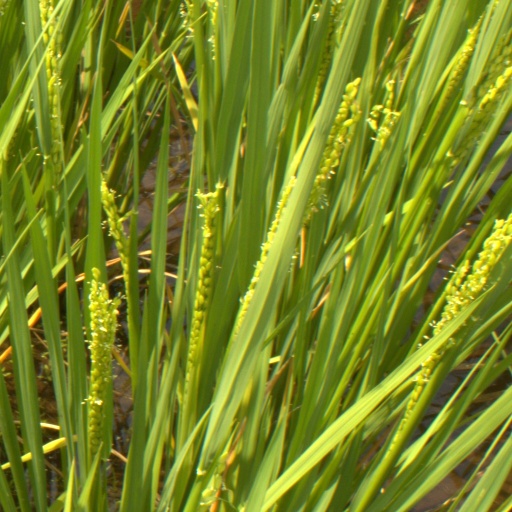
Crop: rice